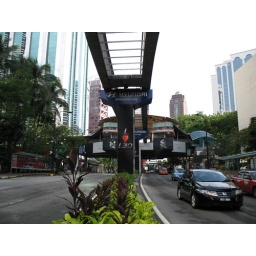
Trying to cross the road under the monorail